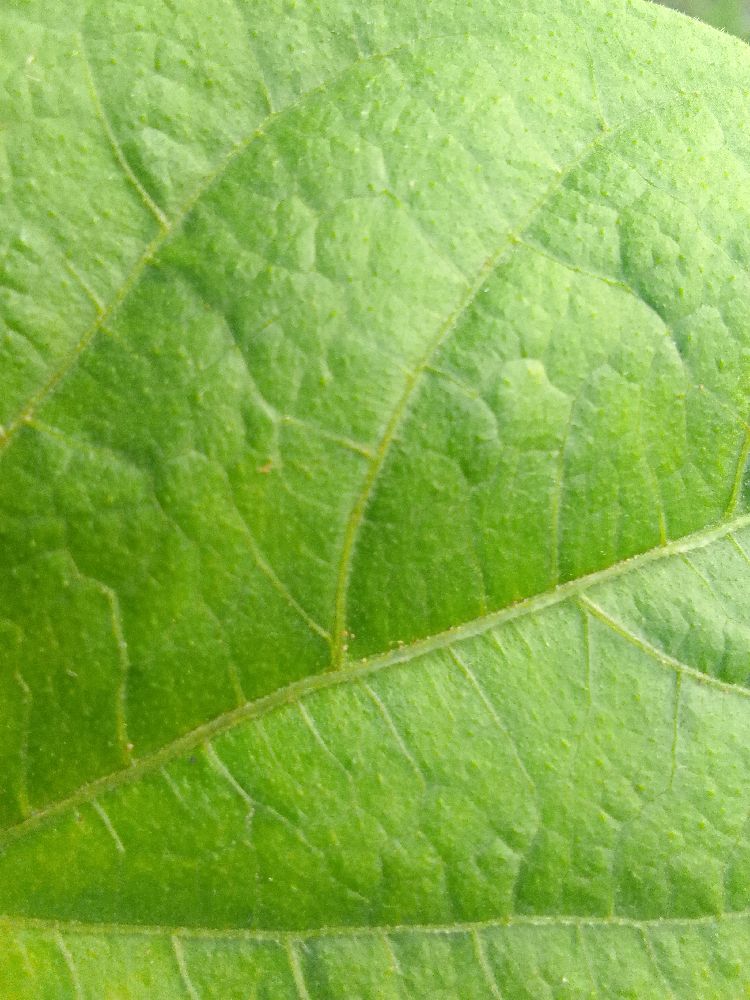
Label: healthy